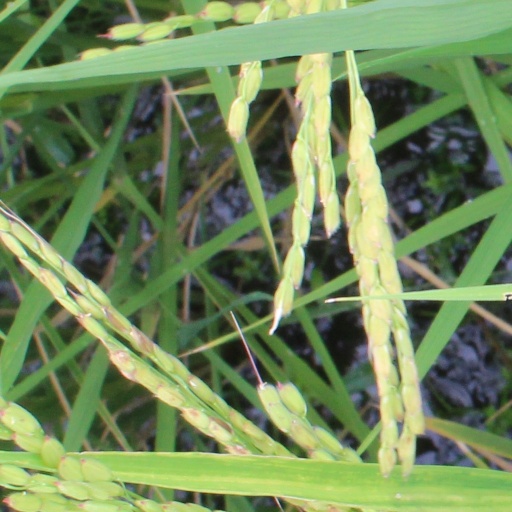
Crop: rice